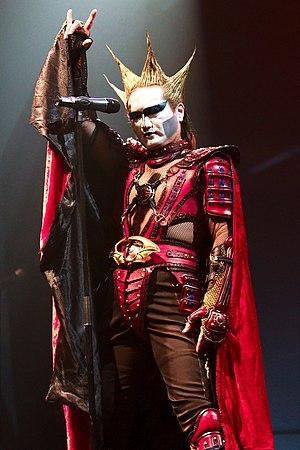
Seikima-II en concert à Japan Expo 2010 (Paris, France).